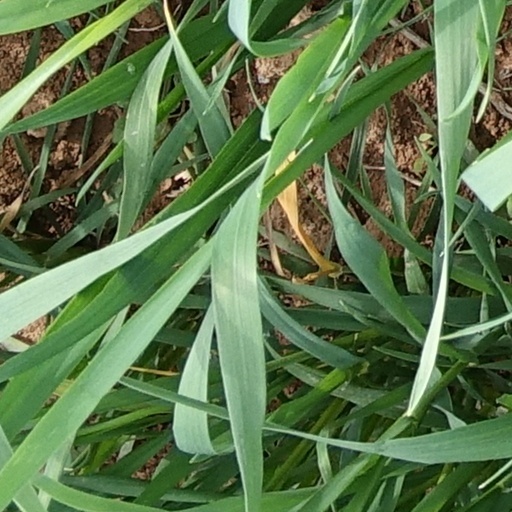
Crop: wheat